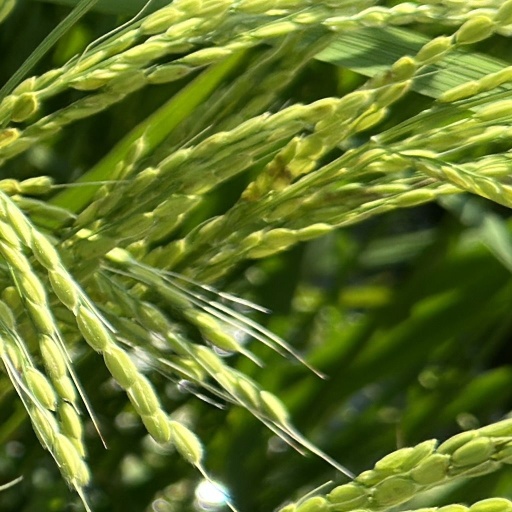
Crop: rice